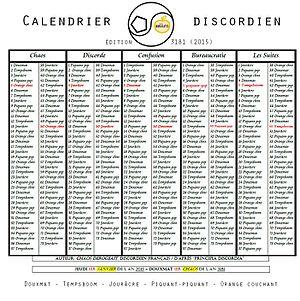
calendrier Discordiens français, d'après le principia discordia
Le Discordianisme est un paradigme basé sur l’ouvrage Principia Discordia, écrit par Greg Hill et Kerry Wendell Thornley en 1963, les deux auteurs utilisant les noms de plume Malaclypse le Plus Jeune et Omar Khayyam Ravenhurst. D’après son premier historien, Adam Gorightly, le Discordianisme fut conçu comme une religion parodique. Beaucoup d’observateurs extérieurs considèrent encore le Discordianisme comme tel, même si certains de ces adhérents peuvent le voir comme une religion légitime, ou comme une métaphore de concept philosophique.